Kieran Lumb

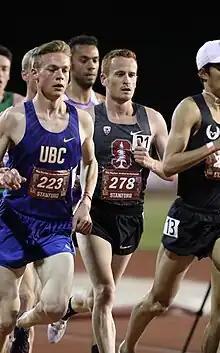
Lumb (left) in 2019

Kieran Lumb (born August 2, 1998) is a Canadian middle- and long-distance runner. He competed collegiately for the UBC Thunderbirds (2016-2020) and the Washington Huskies (2021-2023) before turning professional in April 2023. He holds the Canadian record in the indoor and outdoor 3000 m, having set both records in 2023.